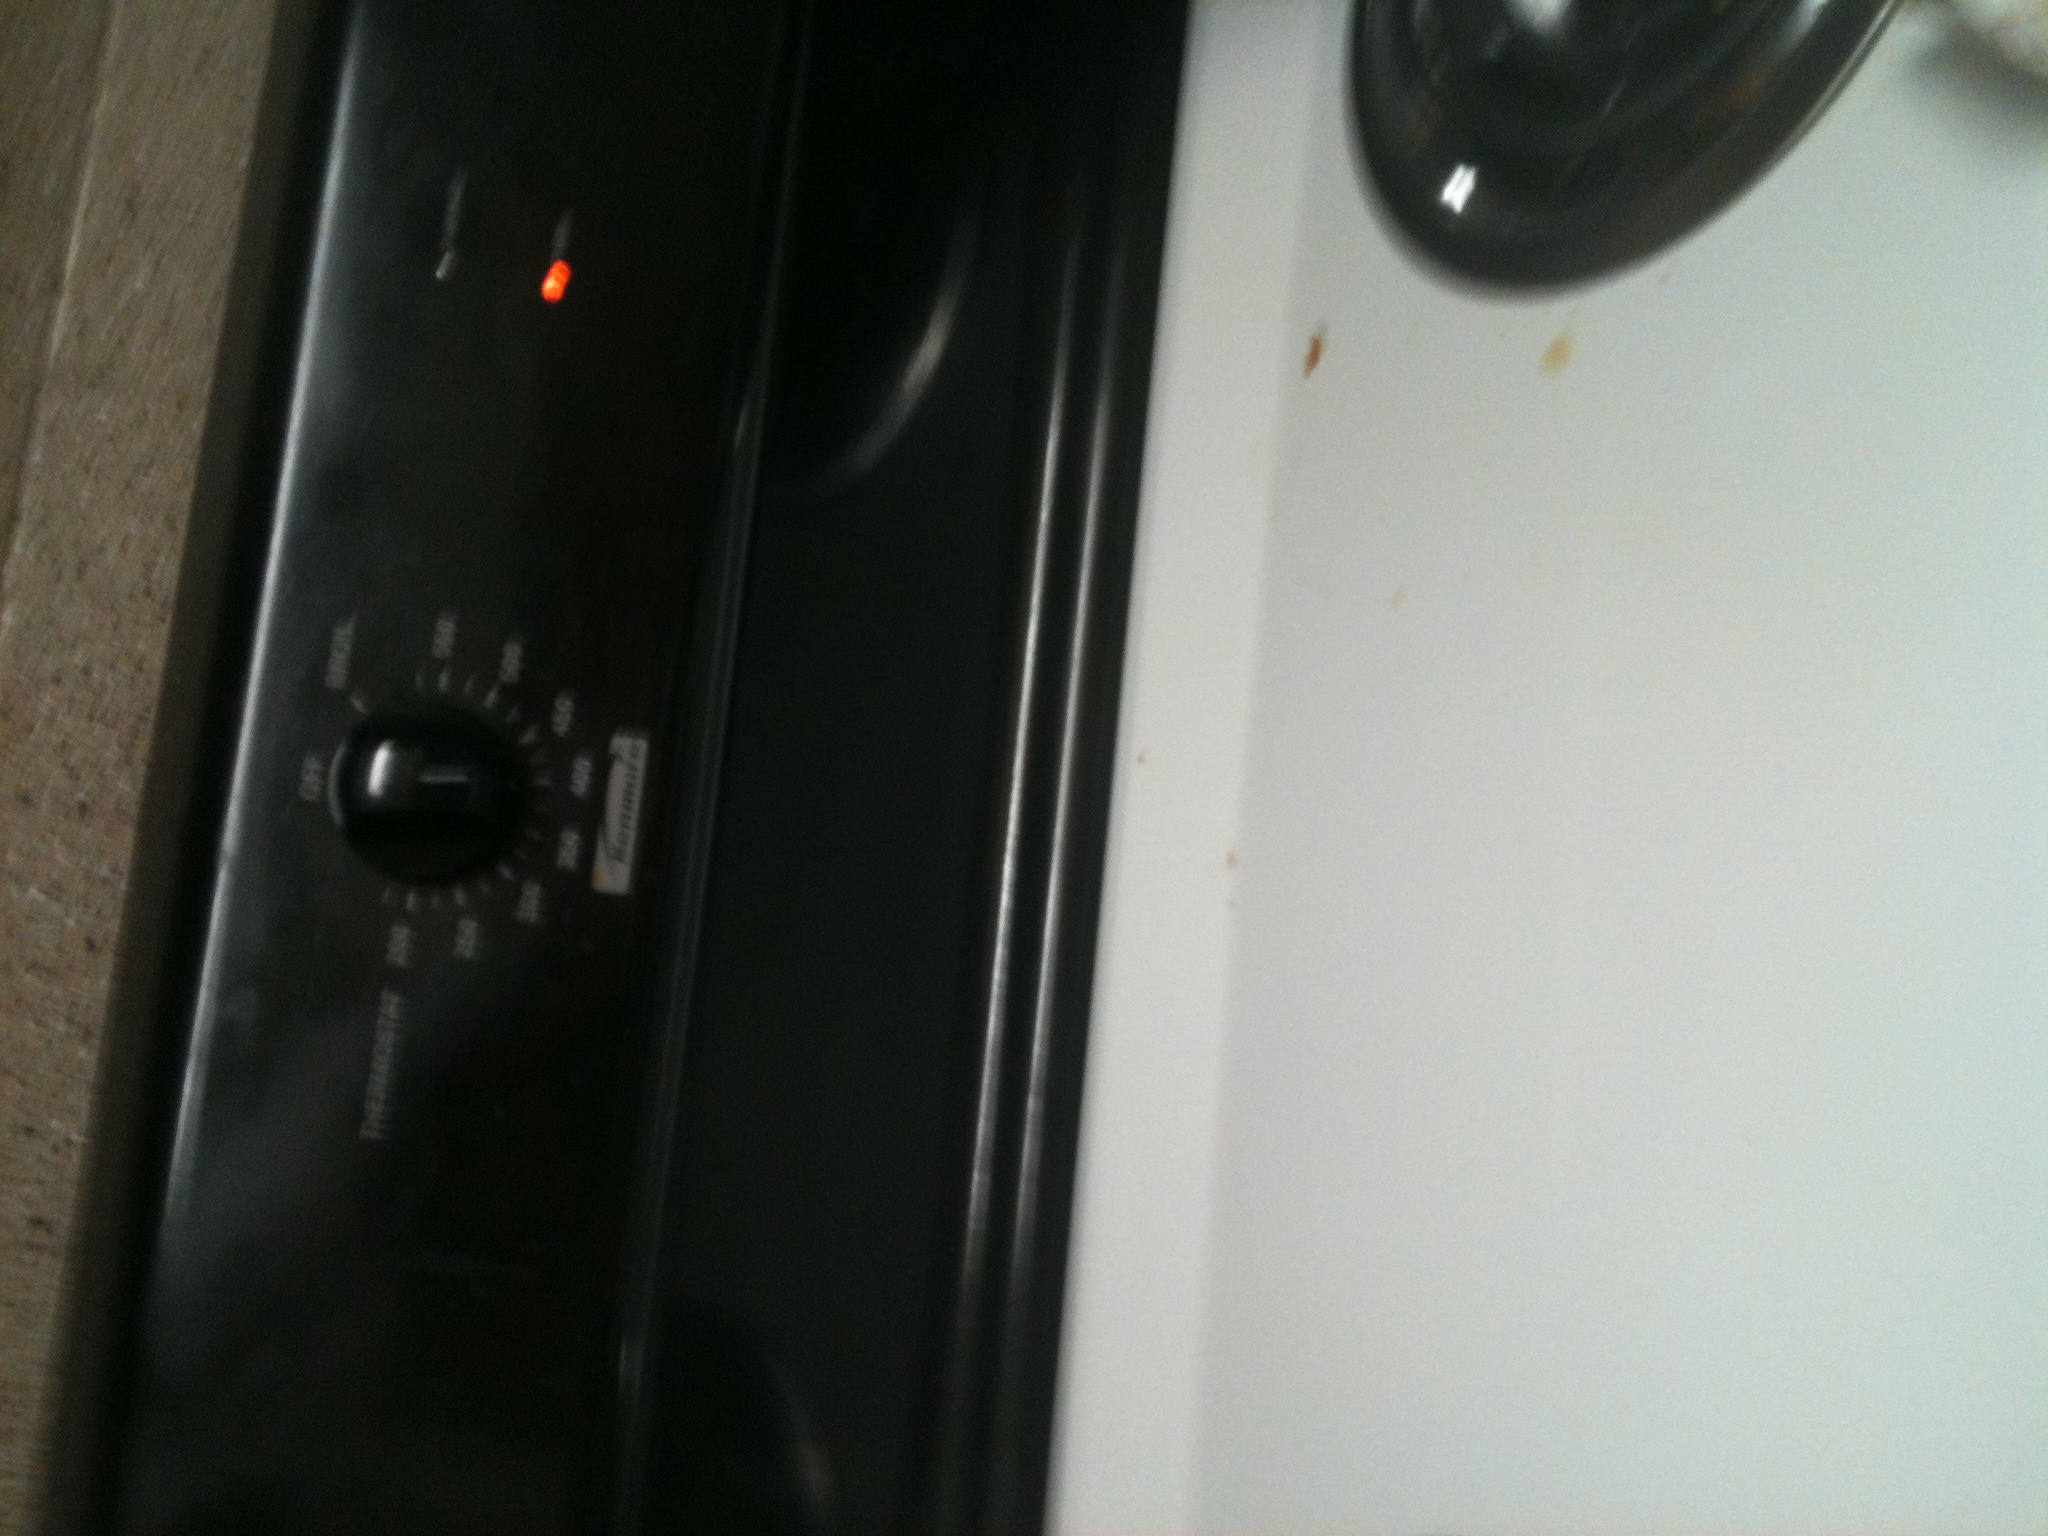Question: Can you tell if i have the oven on?
Answer: yes